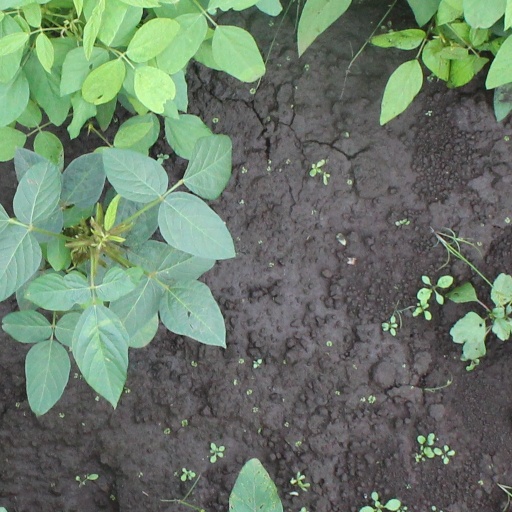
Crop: soybean